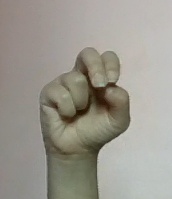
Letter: gaaf